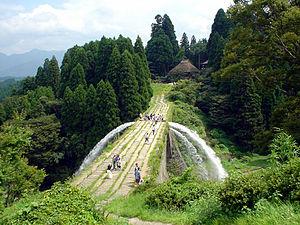
Le pont de Tsūjun est un aqueduc à Yamato, Préfecture de Kumamoto, Japon. 日本語: 通潤橋（つうじゅんきょう）、熊本県山都町